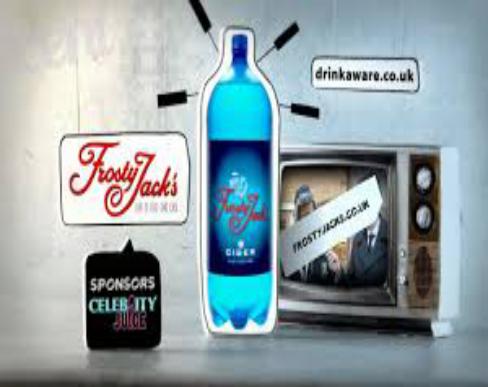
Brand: Frosty Jack Cider
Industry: Food